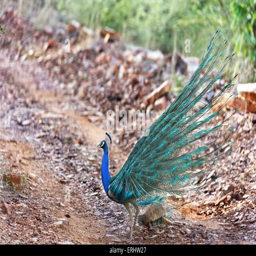
a peacock opens his feathers to dance